Studienstiftung

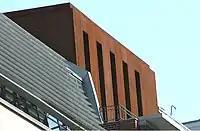
German Academic Scholarship Foundation, branch office, Berlin

The selection process is extremely rigorous and only those students who show outstanding academic and personal promise are chosen. The Studienstiftung awards scholarships to fewer than 0.5% of German students. It is sometimes referred to as Germany's "secret elite university".